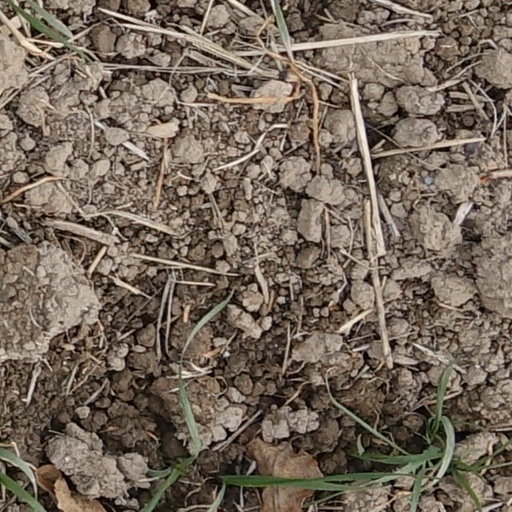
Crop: wheat